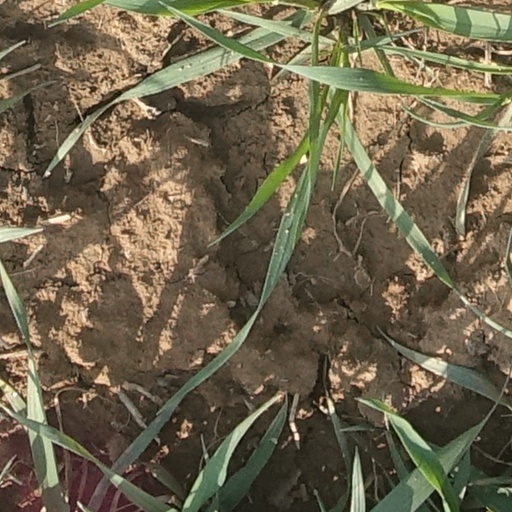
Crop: wheat